Map-coloring games

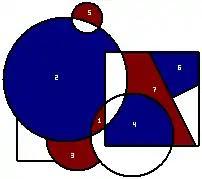
A game of Col

In "Col" there are two colors subject to the classical constraint, but Left is only allowed to color regions B"l"ue, while Right is only allowed to color them "R"ed. Thus this is a partisan game, because different moves become available to Left and Right in the course of play.